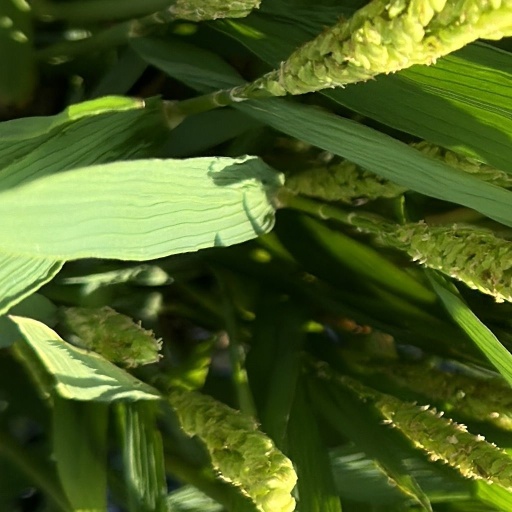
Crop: rice